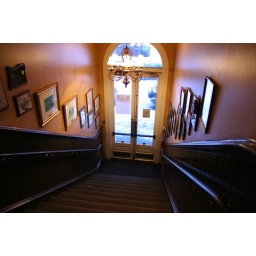
...turn the key and slowly unlock the door...Entryway to the 2nd floor of Kells in Portland, home of @U2's 10th Birthday Bash.